Clemenswerth Palace

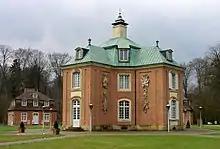
Schloss Clemenswerth

Clemenswerth Palace ("Schloss Clemenswerth") is a hunting complex or "jagdschloss" built in Sögel, Lower Saxony, Germany, by Clemens August of Bavaria in the 18th century.